The Iceman Cometh

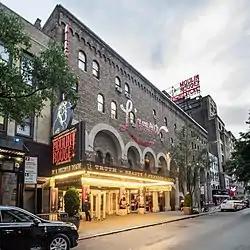
The Al Hirschfeld Theatre, then the Martin Beck Theatre, where the original production ran from 1946 to 47

1947: The original production was staged at the Martin Beck Theatre and opened on October 9, 1946, and closed on March 15, 1947, after 136 performances. It was directed by Eddie Dowling with production and lighting design by Robert Edmond Jones. The cast starred James Barton (Theodore "Hickey" Hickman), Jeanne Cagney (Margie), Leo Chalzel (Hugo Kalmar), Russell Collins (James "Jimmy Tomorrow" Cameron), Paul Crabtree (Don Parritt), Dudley Digges (Harry Hope), Ruth Gilbert (Pearl), Charles Hart (Lieb), Nicholas Joy (Cecil "The Captain" Lewis), Marcella Markham (Cora), Joe Marr (Chuck Morello), John Marriott (Joe Mott), E. G. Marshall (Willie Oban), Al McGranary (Pat McGloin), Tom Pedi (Rocky Pioggi), Carl Benton Reid (Larry Slade), Morton L. Stevens (Ed Mosher), Frank Tweddell (Piet "The General" Wetjoen), and Michael Wyler (Moran). The play received mixed reviews.